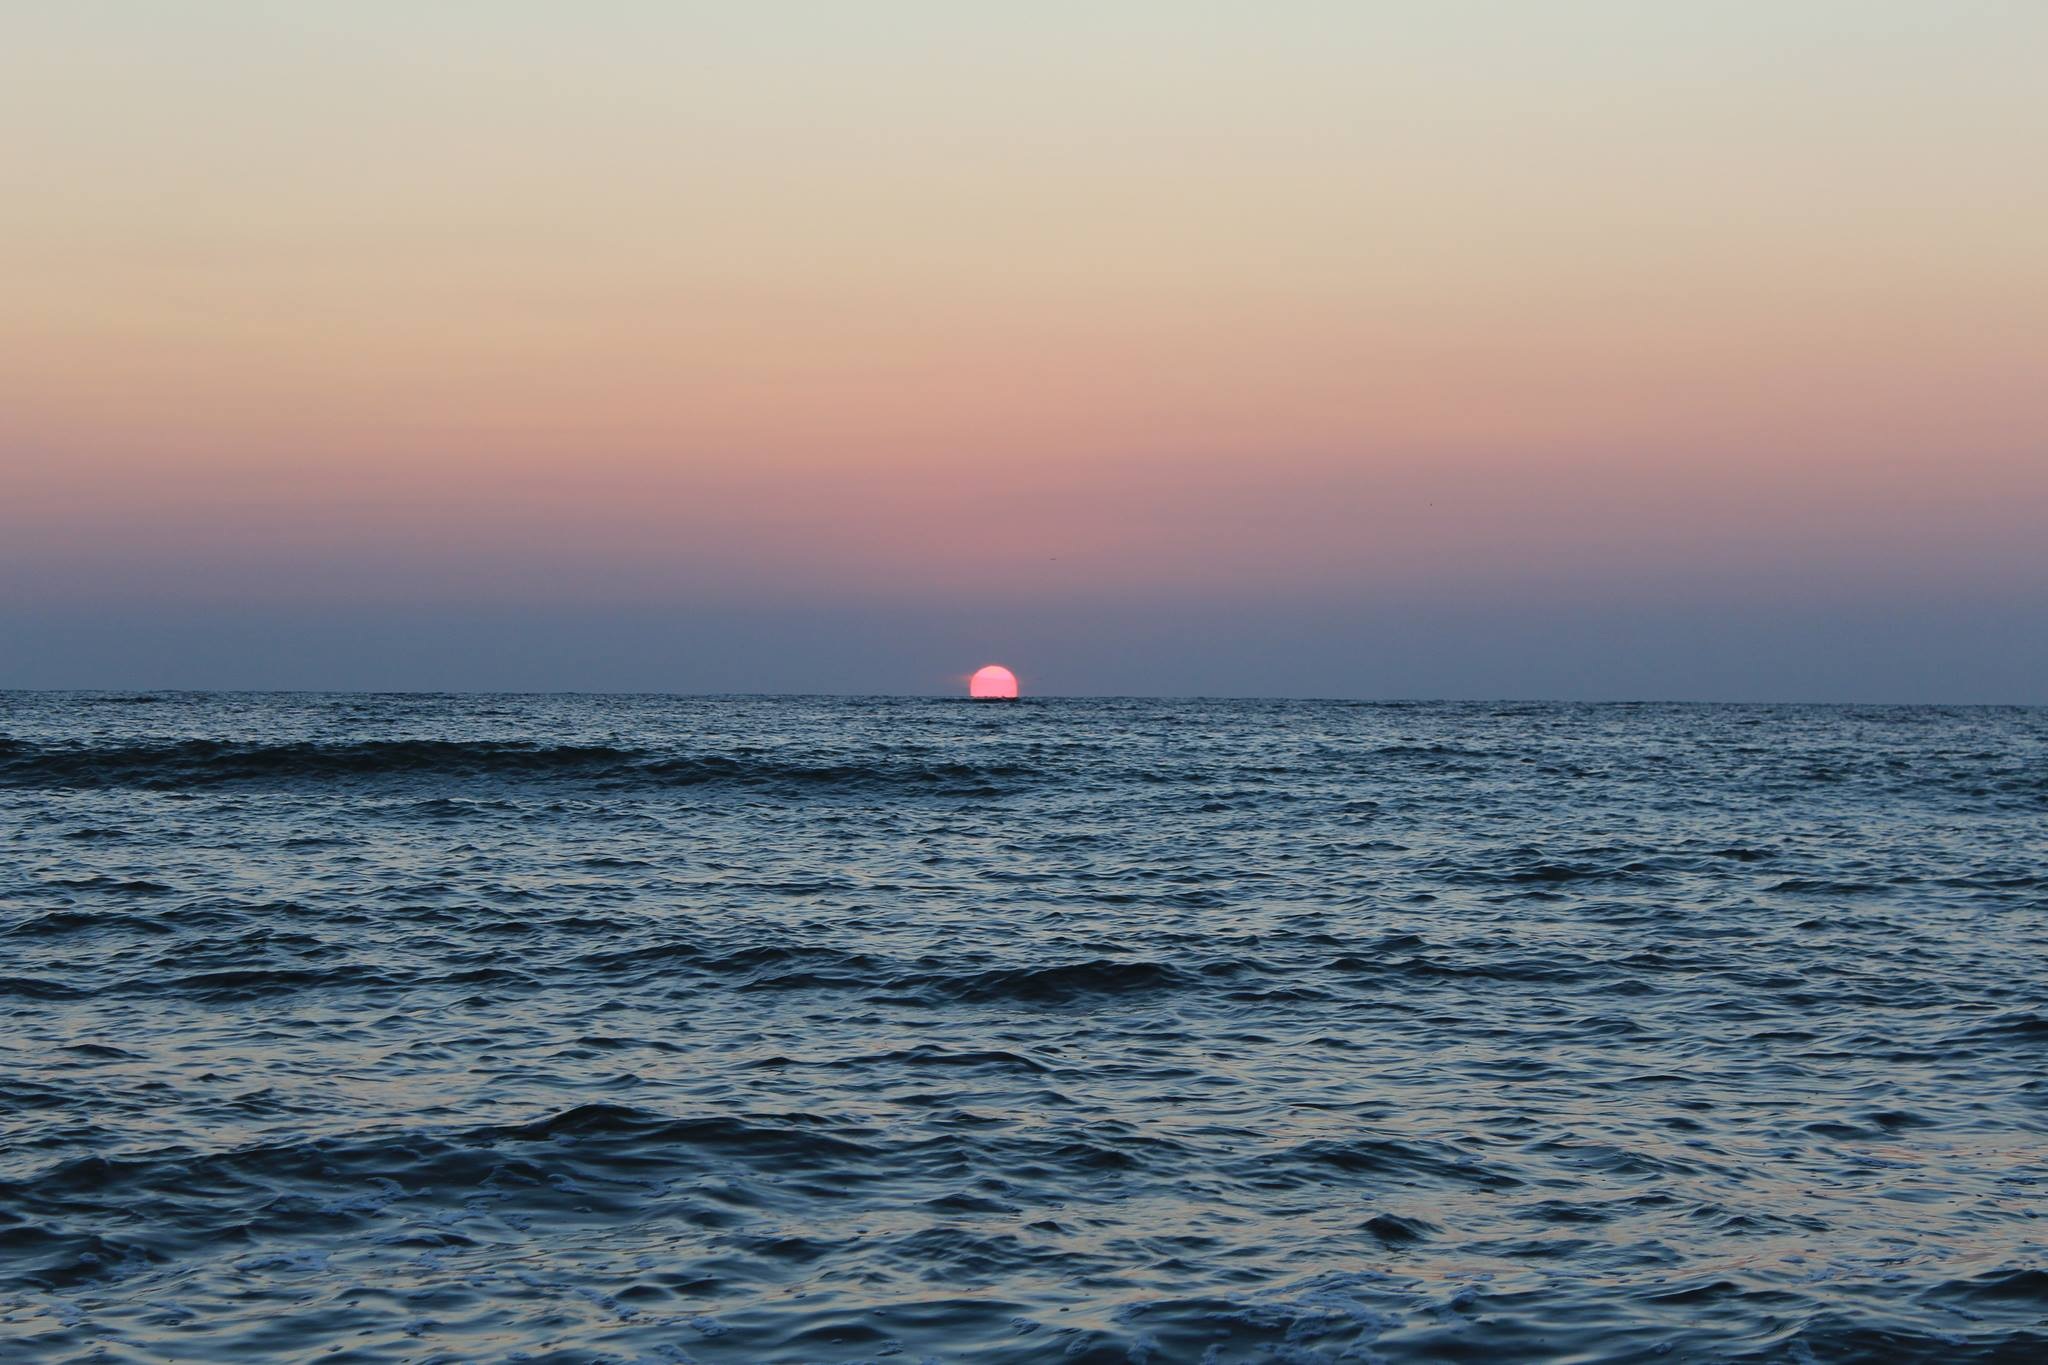
beach, sea, coast, water, nature, ocean, horizon, sky, sun, sunrise, sunset, morning, shore, wave, dawn, dusk, evening, vehicle, body of water, wind wave